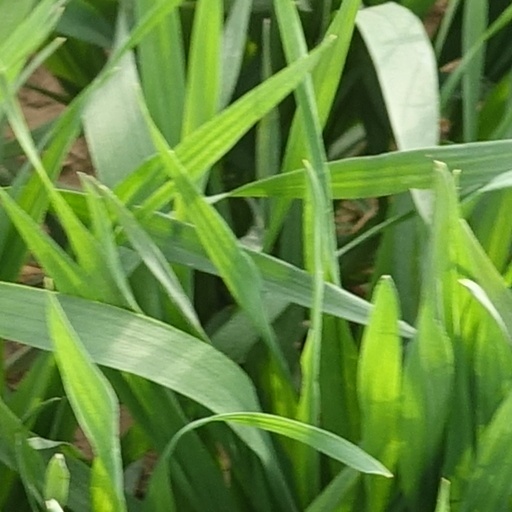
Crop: wheat